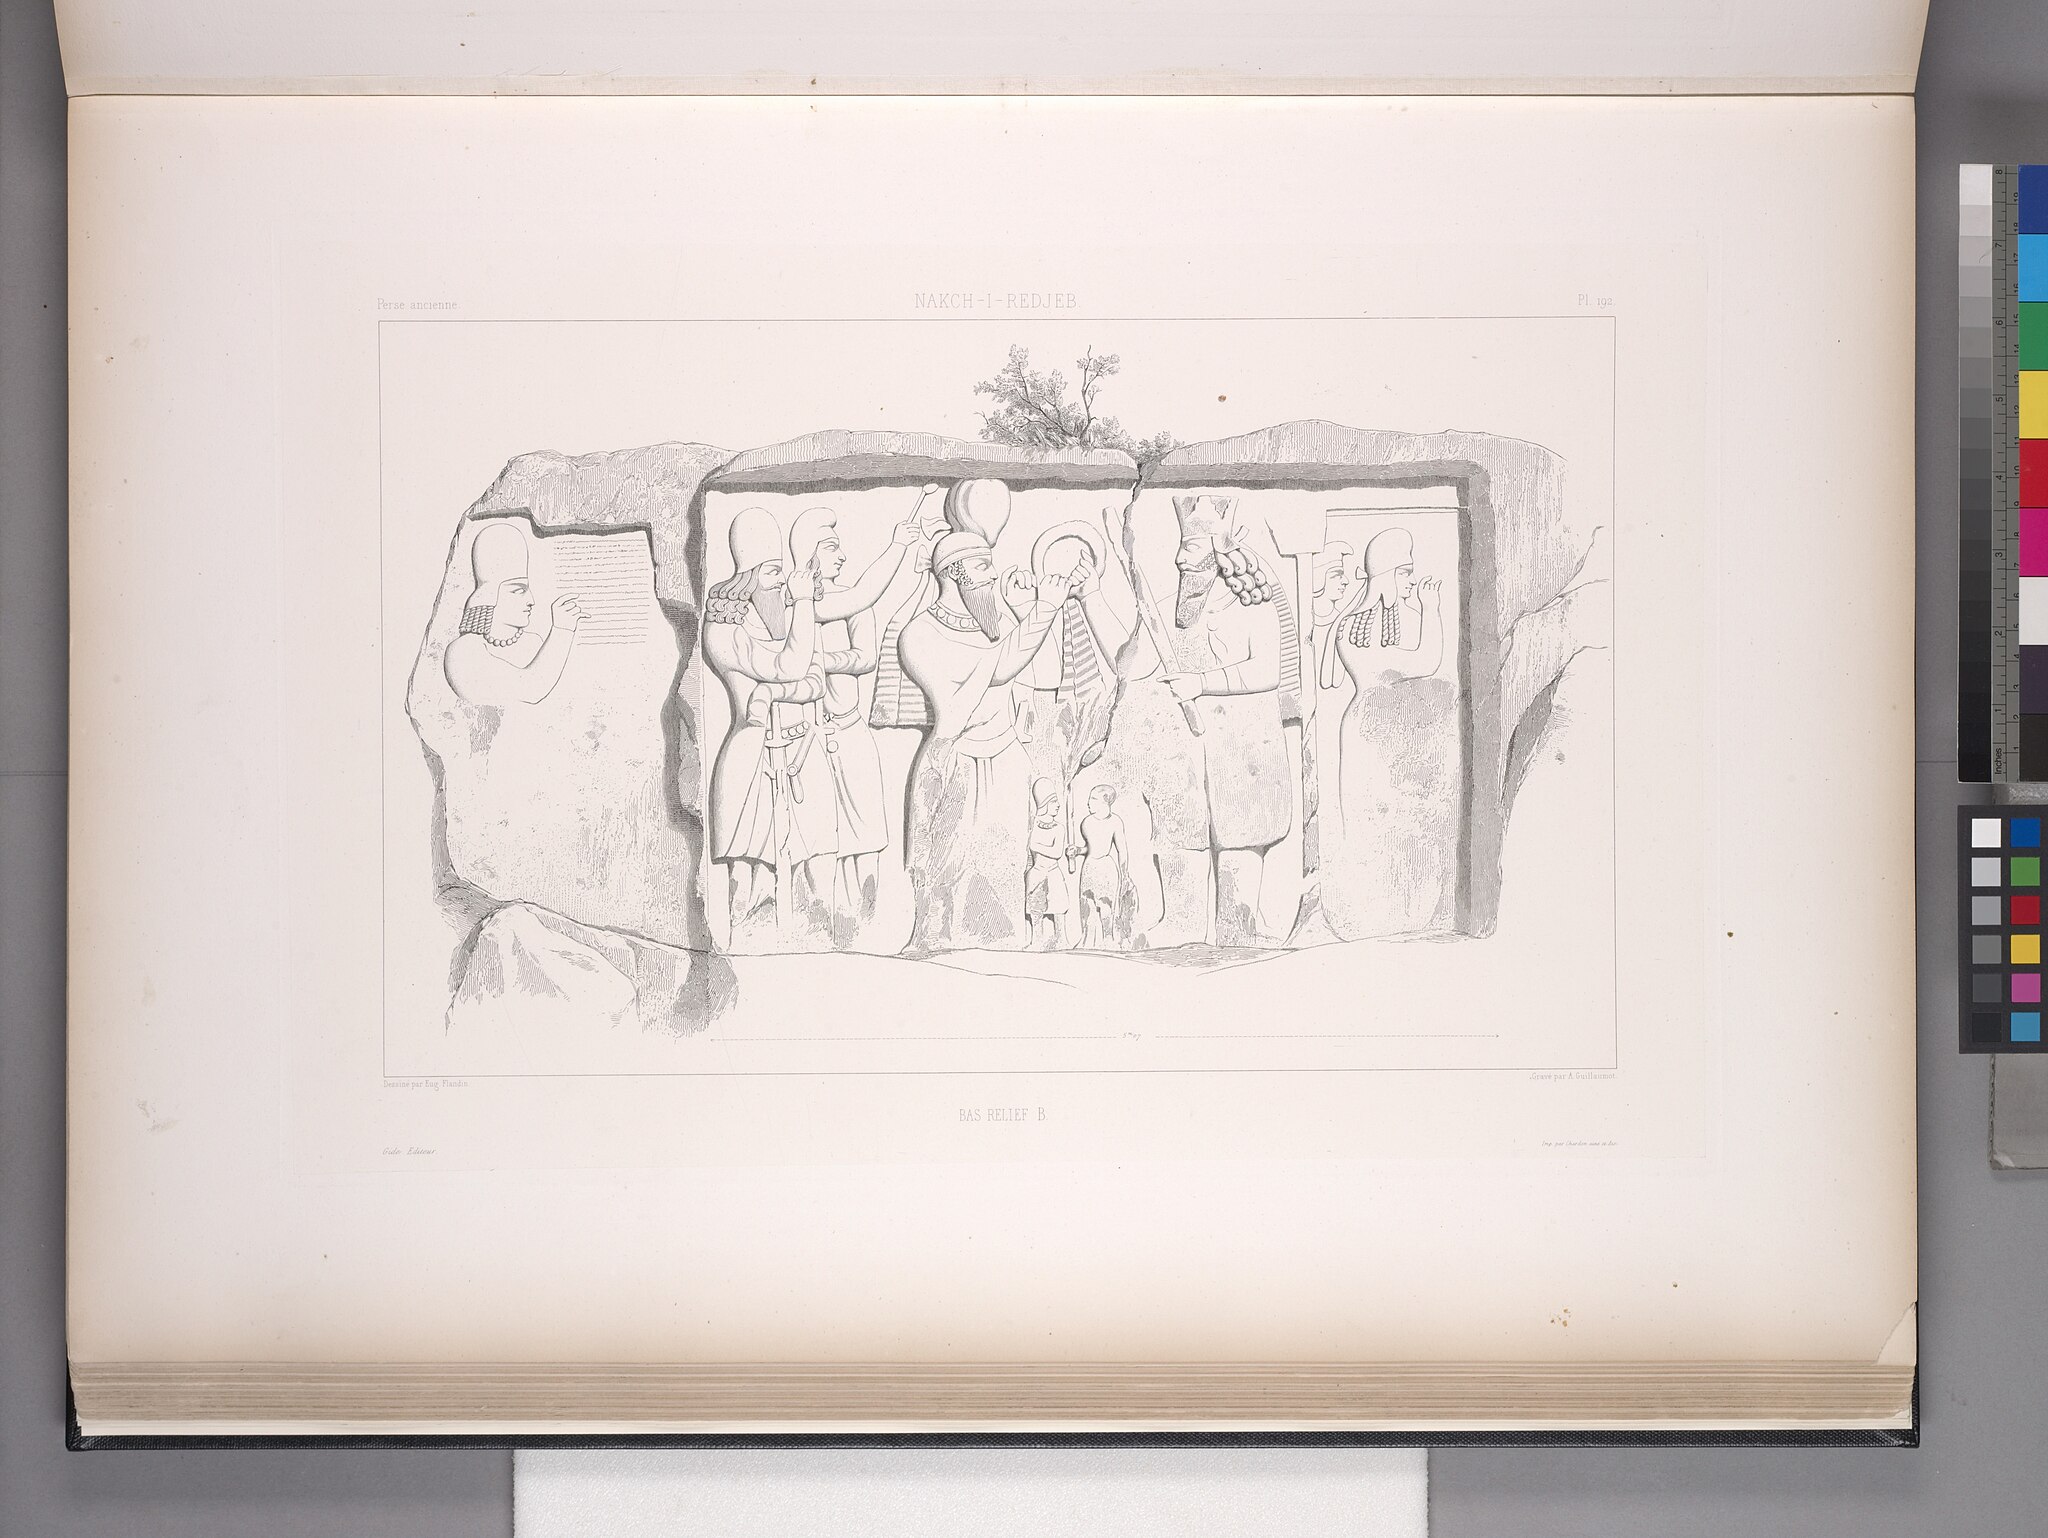
Title: Nakch-i-Redjeb. Bas-relief B (NYPL b12482496-1542908)
Description: Nakch-i-Redjeb. Bas-relief B
Date: 1851
Categories: Naqsh-e Rajab, Images uploaded by Fæ, PD-old-100-expired, PD-scan (PD-old-auto-expired), Images from the New York Public Library, CC-PD-Mark, Voyage en Perse, PD-old missing SDC copyright status